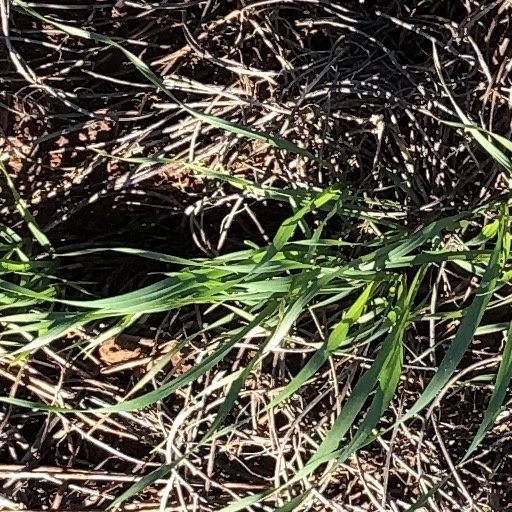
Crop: wheat